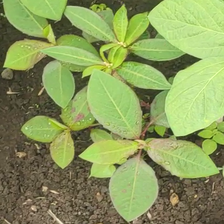
Weed species: Moti_dudhi(Euphorbia_geneculata_L)